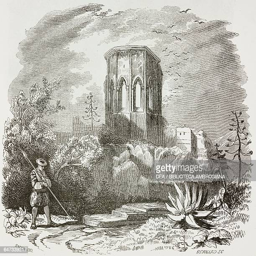
view of illustration by poet